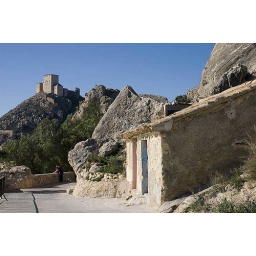
The mountain road in Mula